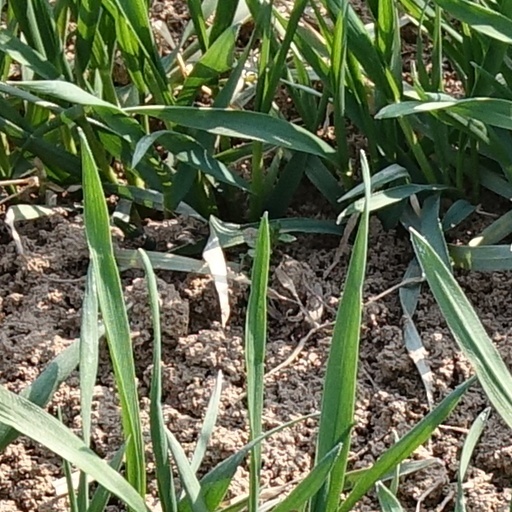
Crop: wheat